Cowie, Aberdeenshire

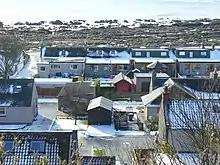

Cowie is an historic fishing village in Kincardineshire, Scotland. This village has existed since the Middle Ages, but in current times it is effectively subsumed into the town of Stonehaven. It had an estimated population of in .